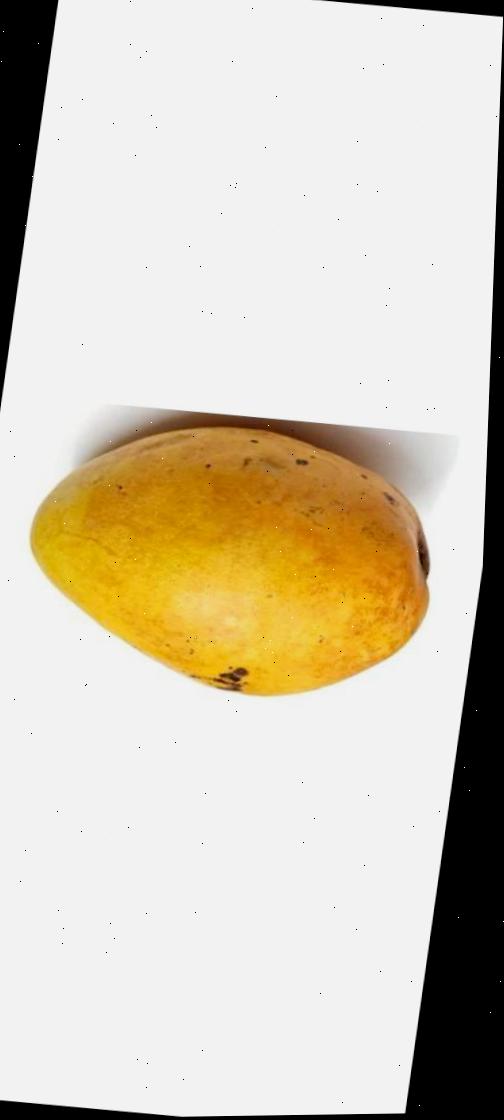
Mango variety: Bari-11